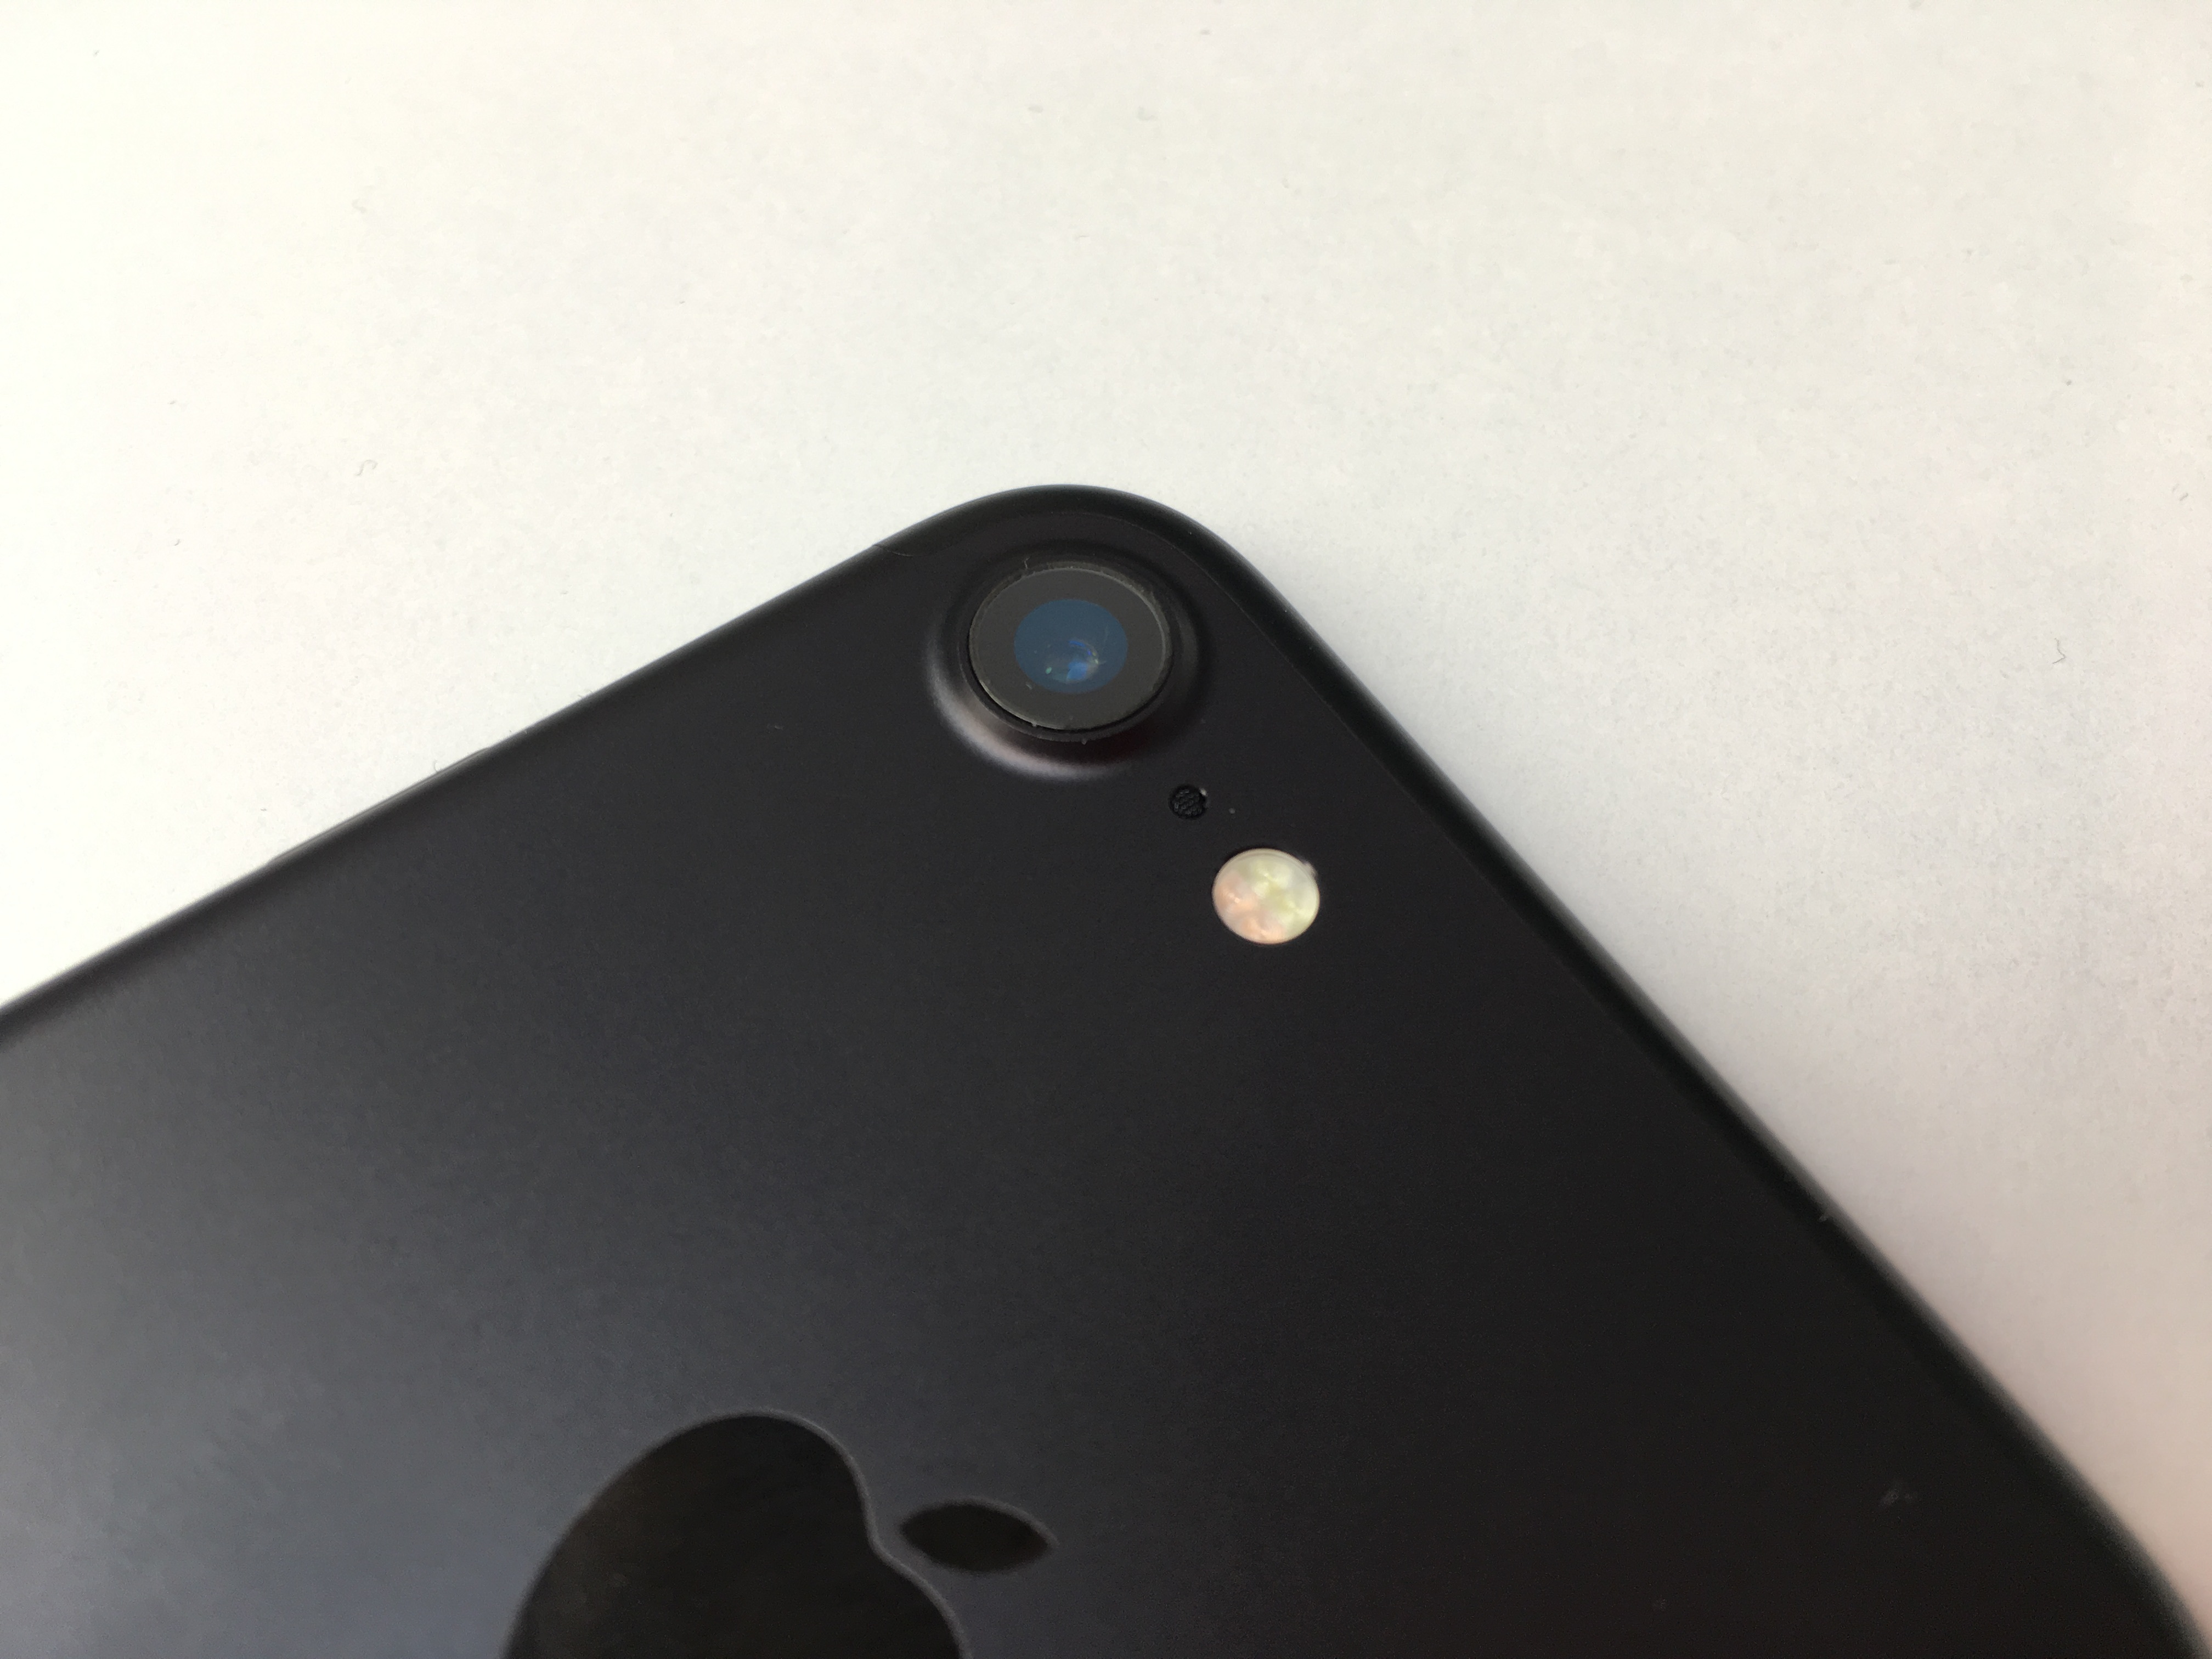
smartphone, apple, technology, home, gadget, mobile phone, iphone 7, portable communications device, smarton, touch id, key return